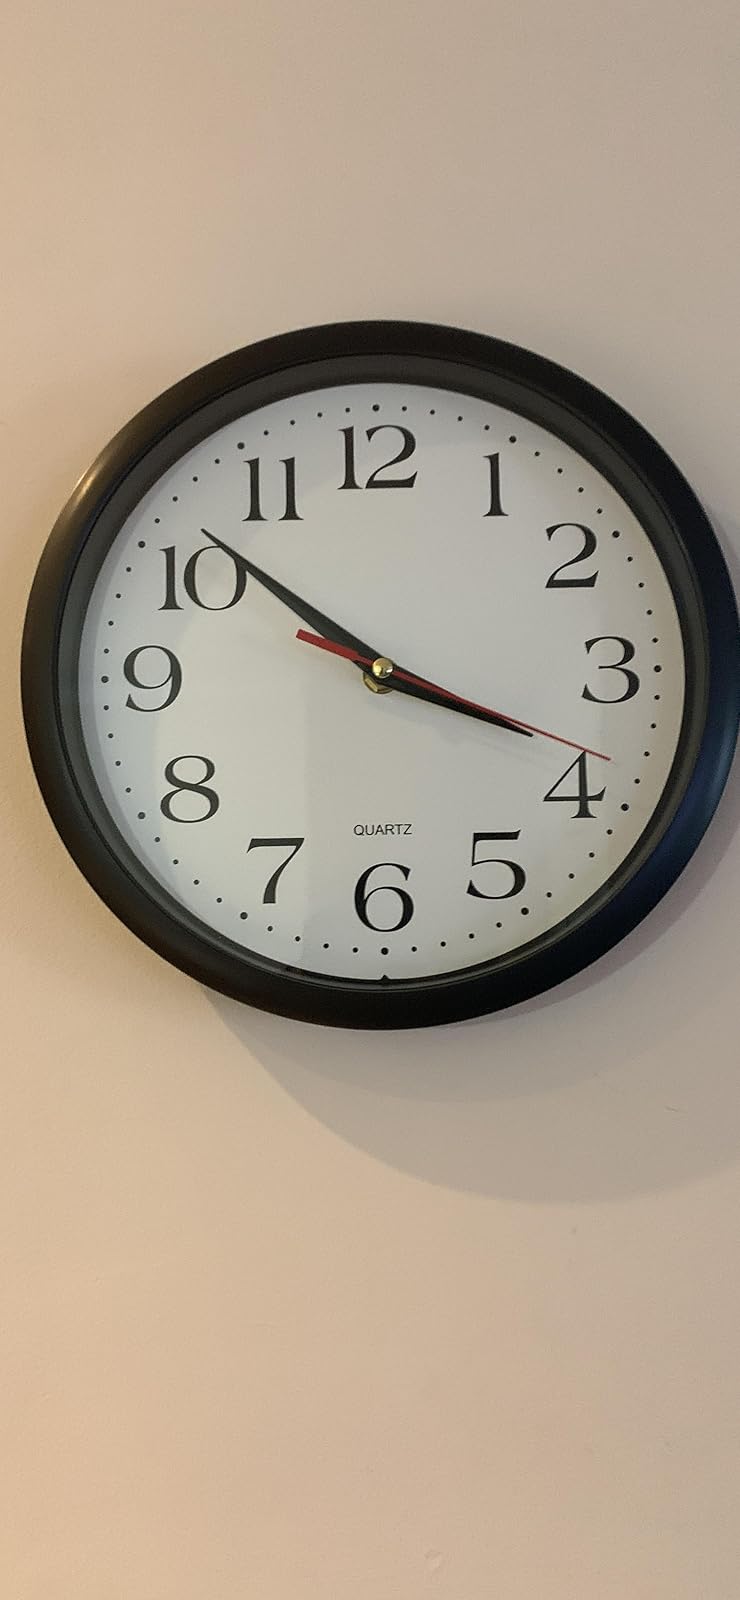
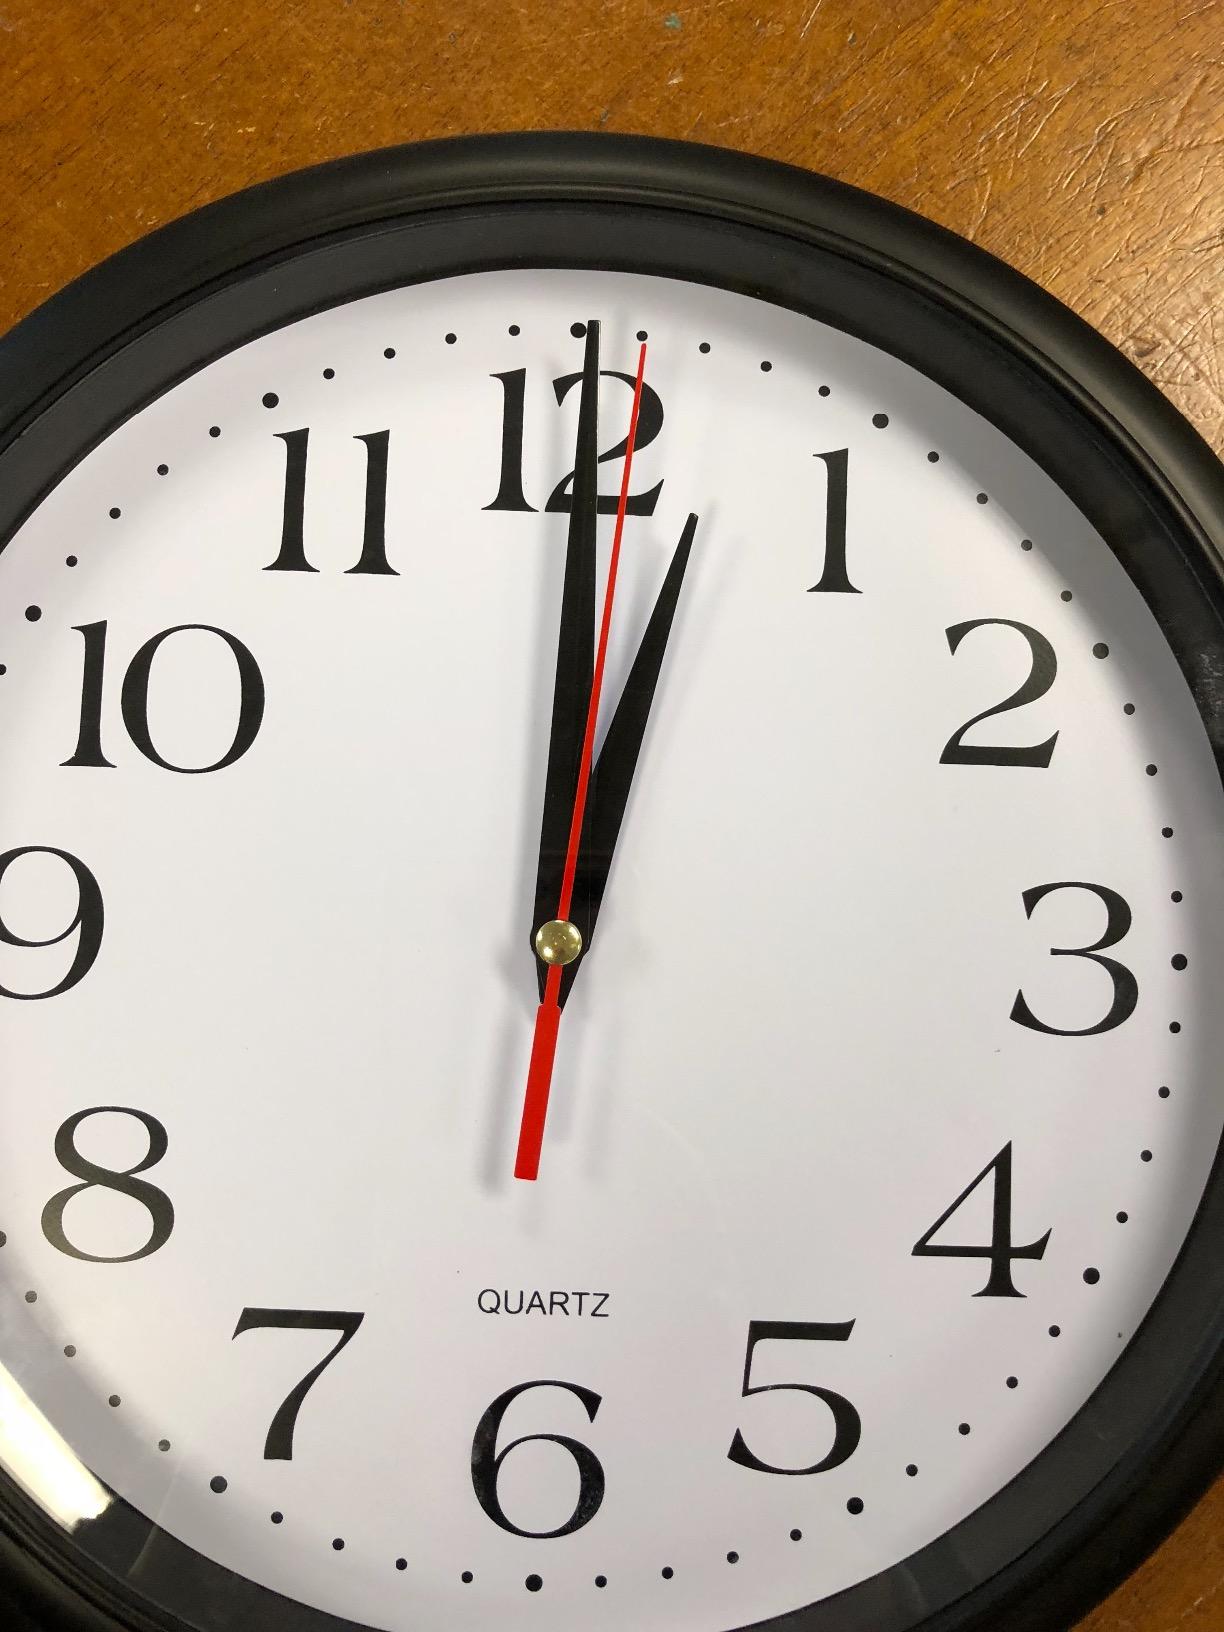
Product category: clock
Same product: yes